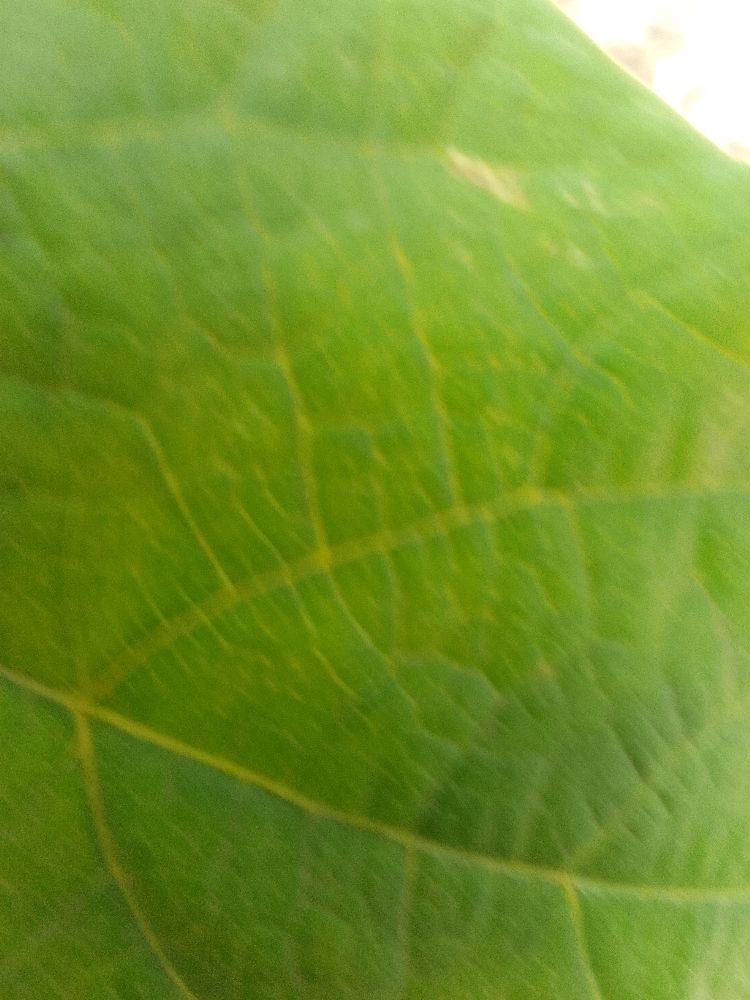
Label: healthy